University of Hull

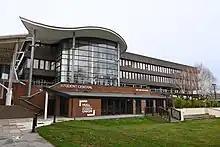
Hull University Union

Most social science and law-related department housed in the refurbished Wilberforce Building. Includes the School of Arts and New Media at Scarborough, formed in August 2006. Drama is taught in the Gulbenkian Centre, including the Donald Roy Theatre. History, English, Languages and Music are in the Larkin Building.